Hinduism in Canada

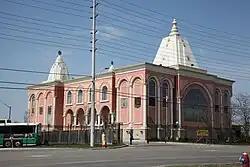
Hindu Heritage Centre in Mississauga

These communities have formed over 1000 temple societies across the country which essentially function as community organisations. Some also established private Tamil-language schools as an alternative to non-religious and Catholic school boards attended by Hindu students.